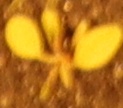
Label: Palmer Amaranth